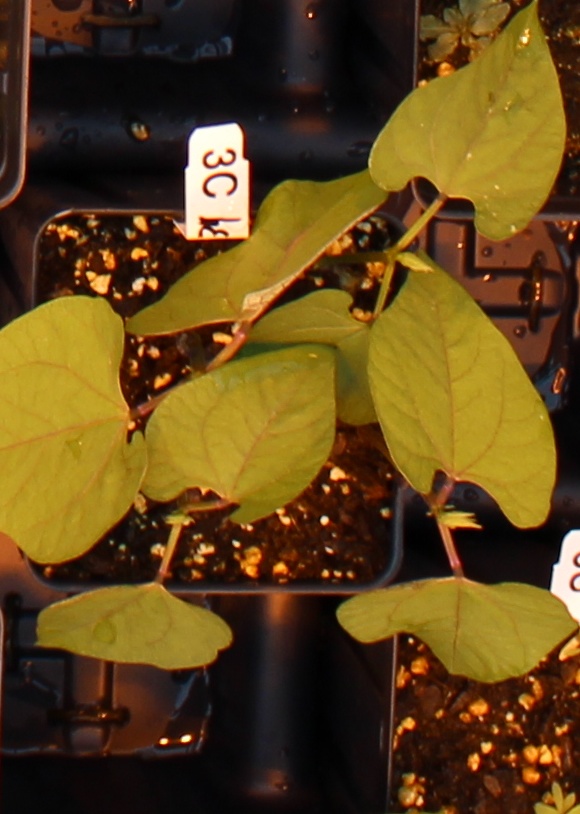
Label: Blackbean